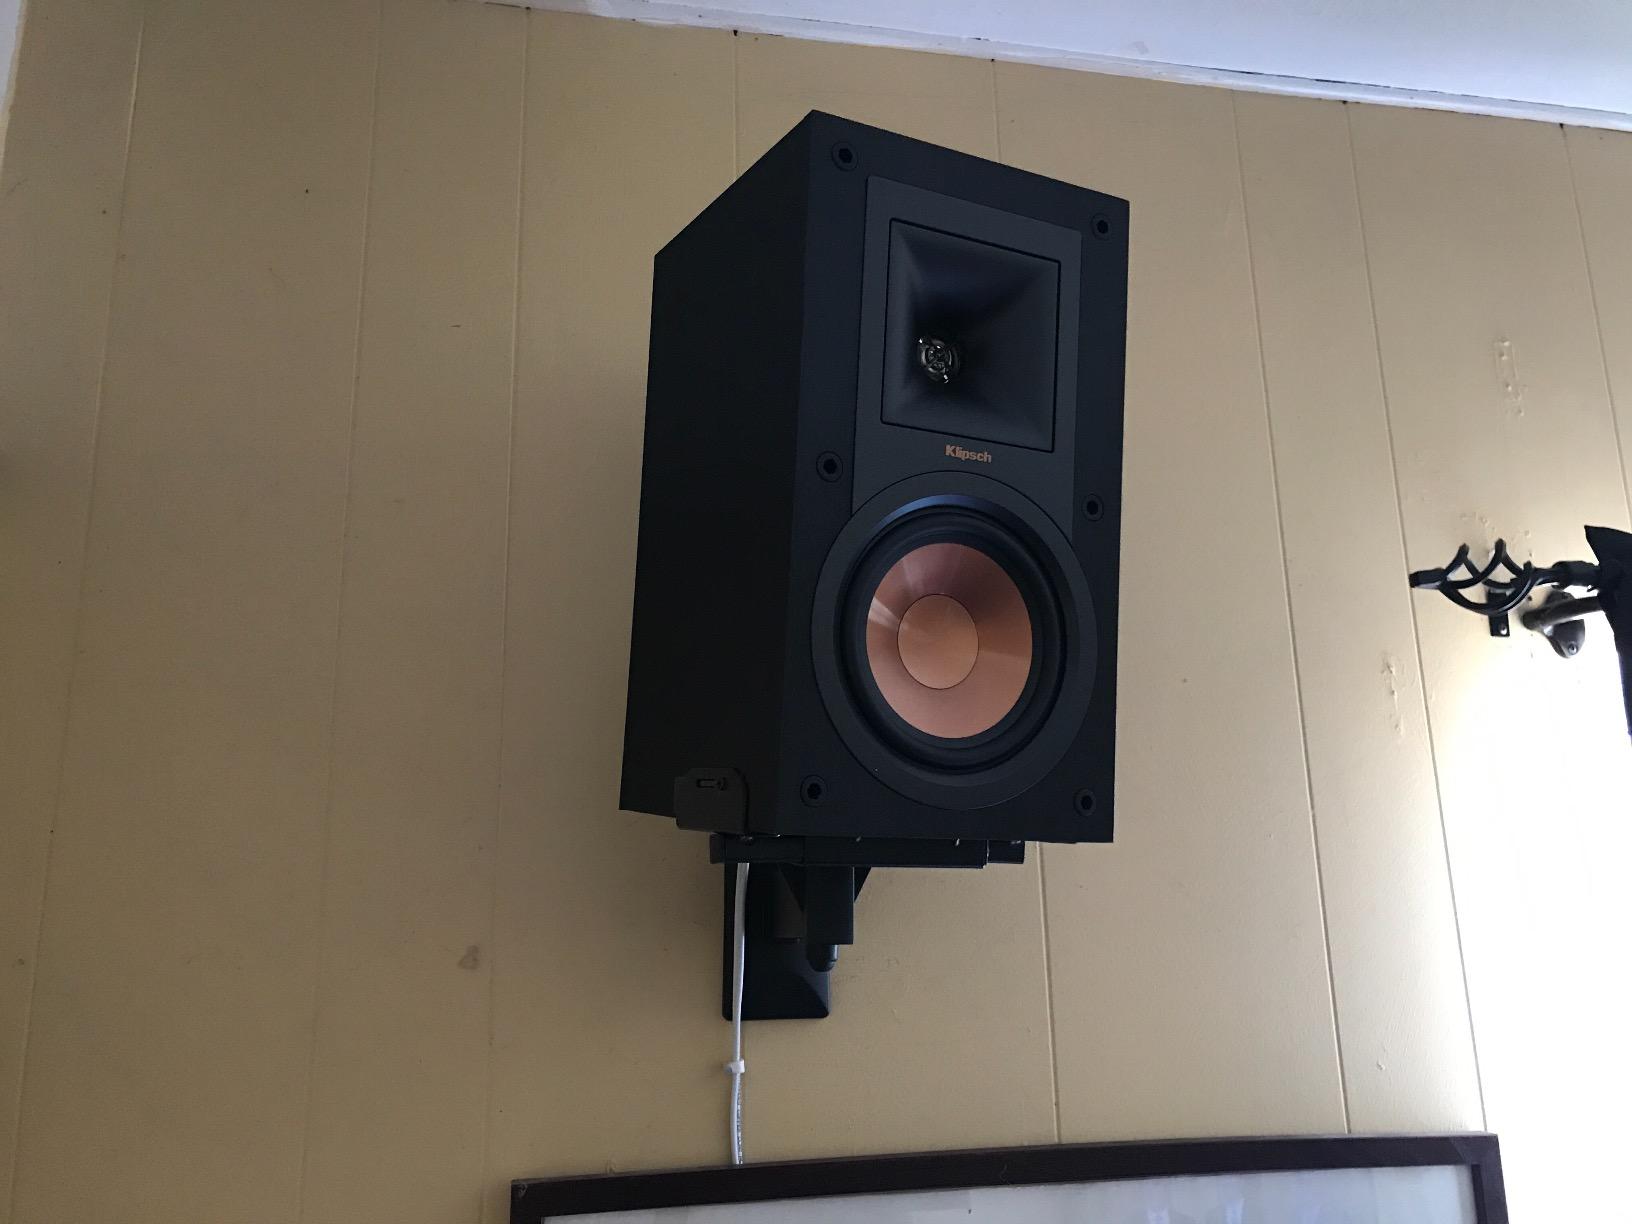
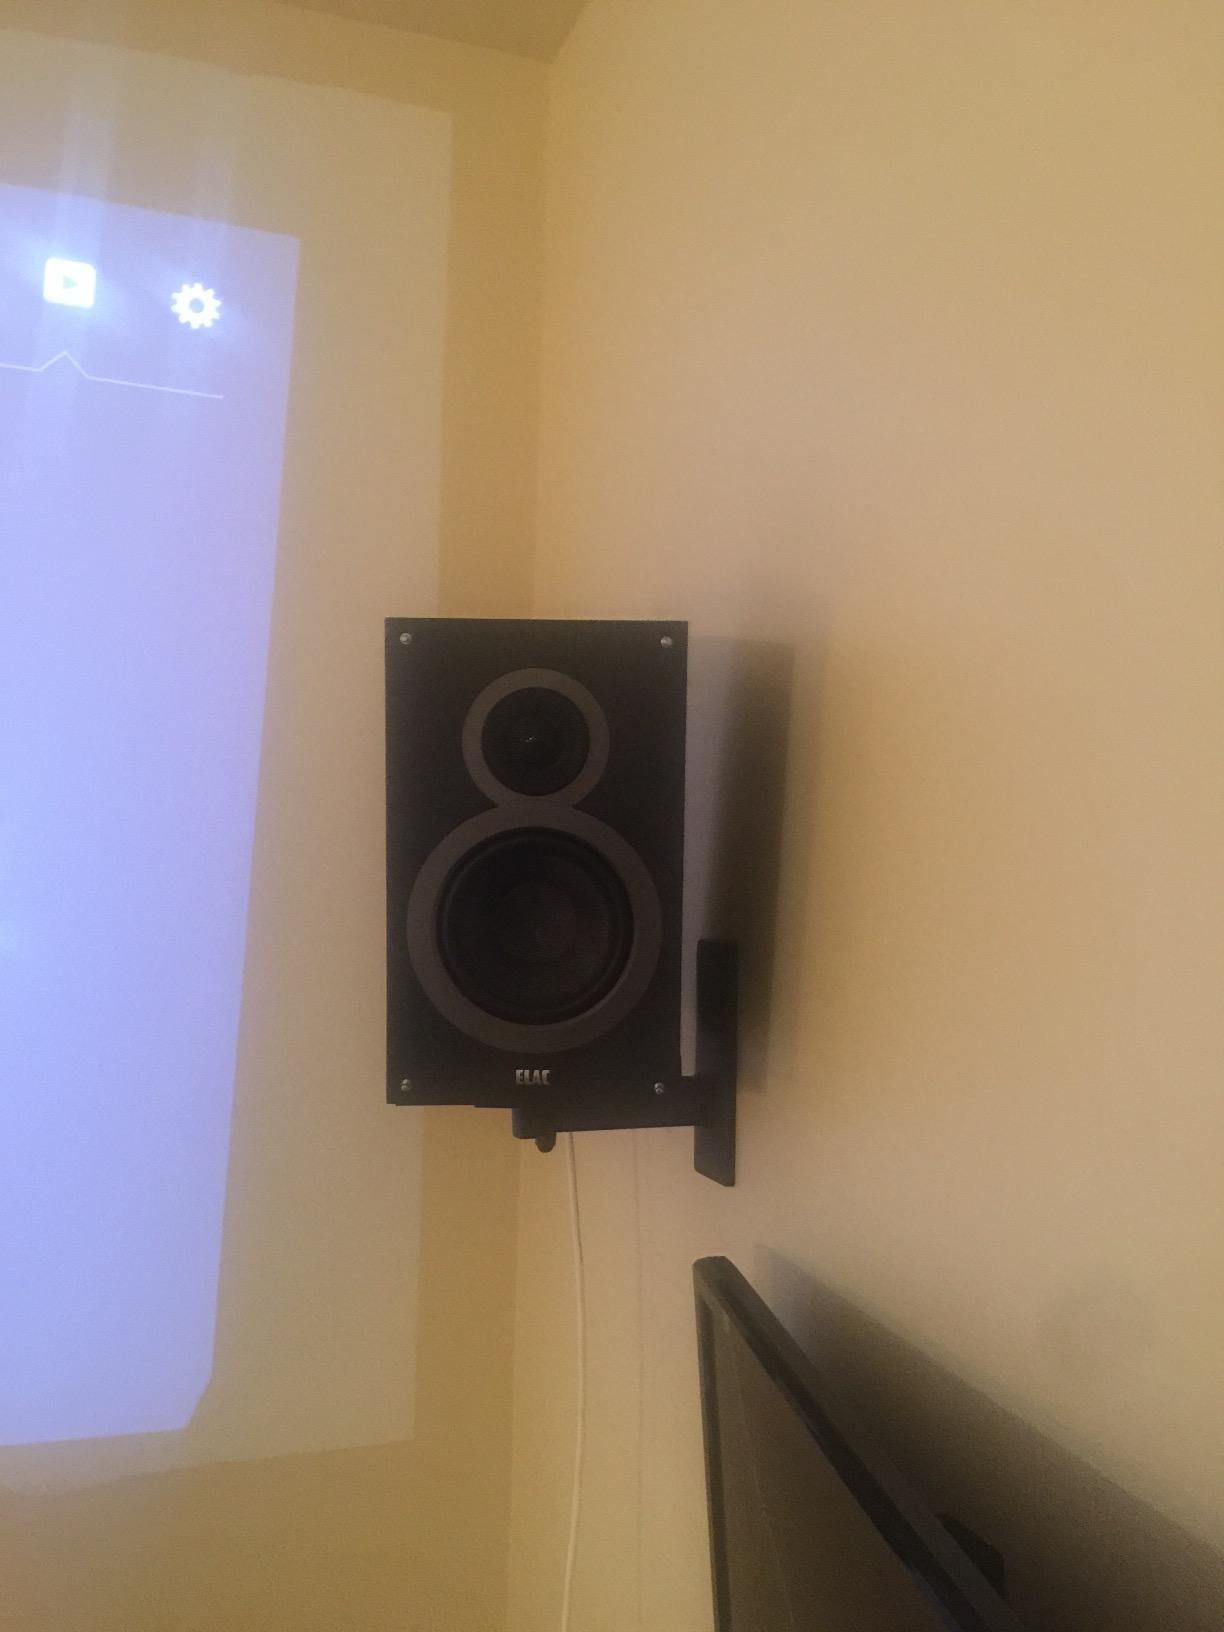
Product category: speaker
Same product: no